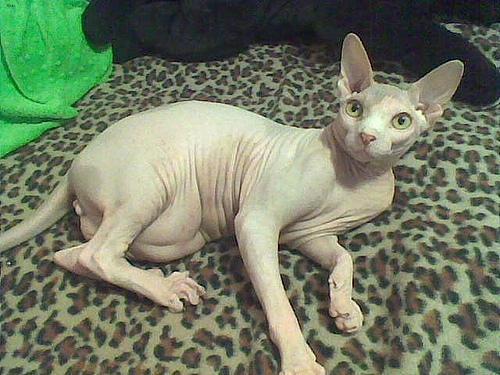
Sphynx